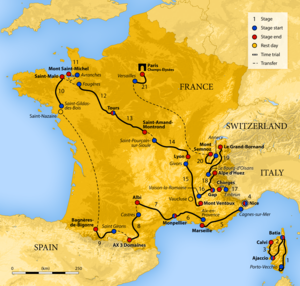
Le Tour de France 2013 est la 100ᵉ édition du Tour de France cycliste. Il a eu lieu du 29 juin au 21 juillet 2013 et part de Porto-Vecchio en Corse. Cette 100ᵉ édition présente comme particularités le premier passage en Corse, deux fois l’ascension de L'Alpe d'Huez dans la même étape et l'arrivée de nuit lors de la dernière étape sur les Champs-Élysées à Paris.